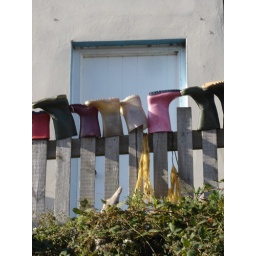
A shot of wellington boots on a fence outside a house in Staithes, North Yorkshire